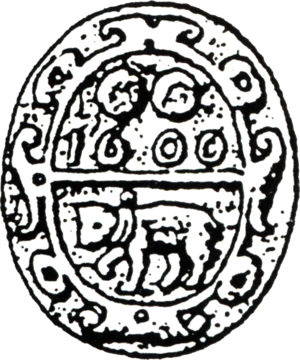
Les armoiries du Land et de la ville de Berlin représentent l'ours berlinois. L'ours n'était pas le symbole de la ville depuis le début. Pendant plusieurs siècles, l'ours a partagé le sceau et les armoiries avec les aigles de Brandebourg et de Prusse. La raison pour laquelle les Berlinois ont choisi l'ours comme animal héraldique ne peut pas être clairement clarifiée en raison du manque de documents. La conception des sceaux et des armoiries a été influencée en partie par des événements politiques et historiques. Le blason dans sa forme actuelle est valable depuis 1954. Les quartiers de la ville ont leurs propres armoiries en plus des armoiries de l'État qu'ils peuvent utiliser pour représenter les districts.